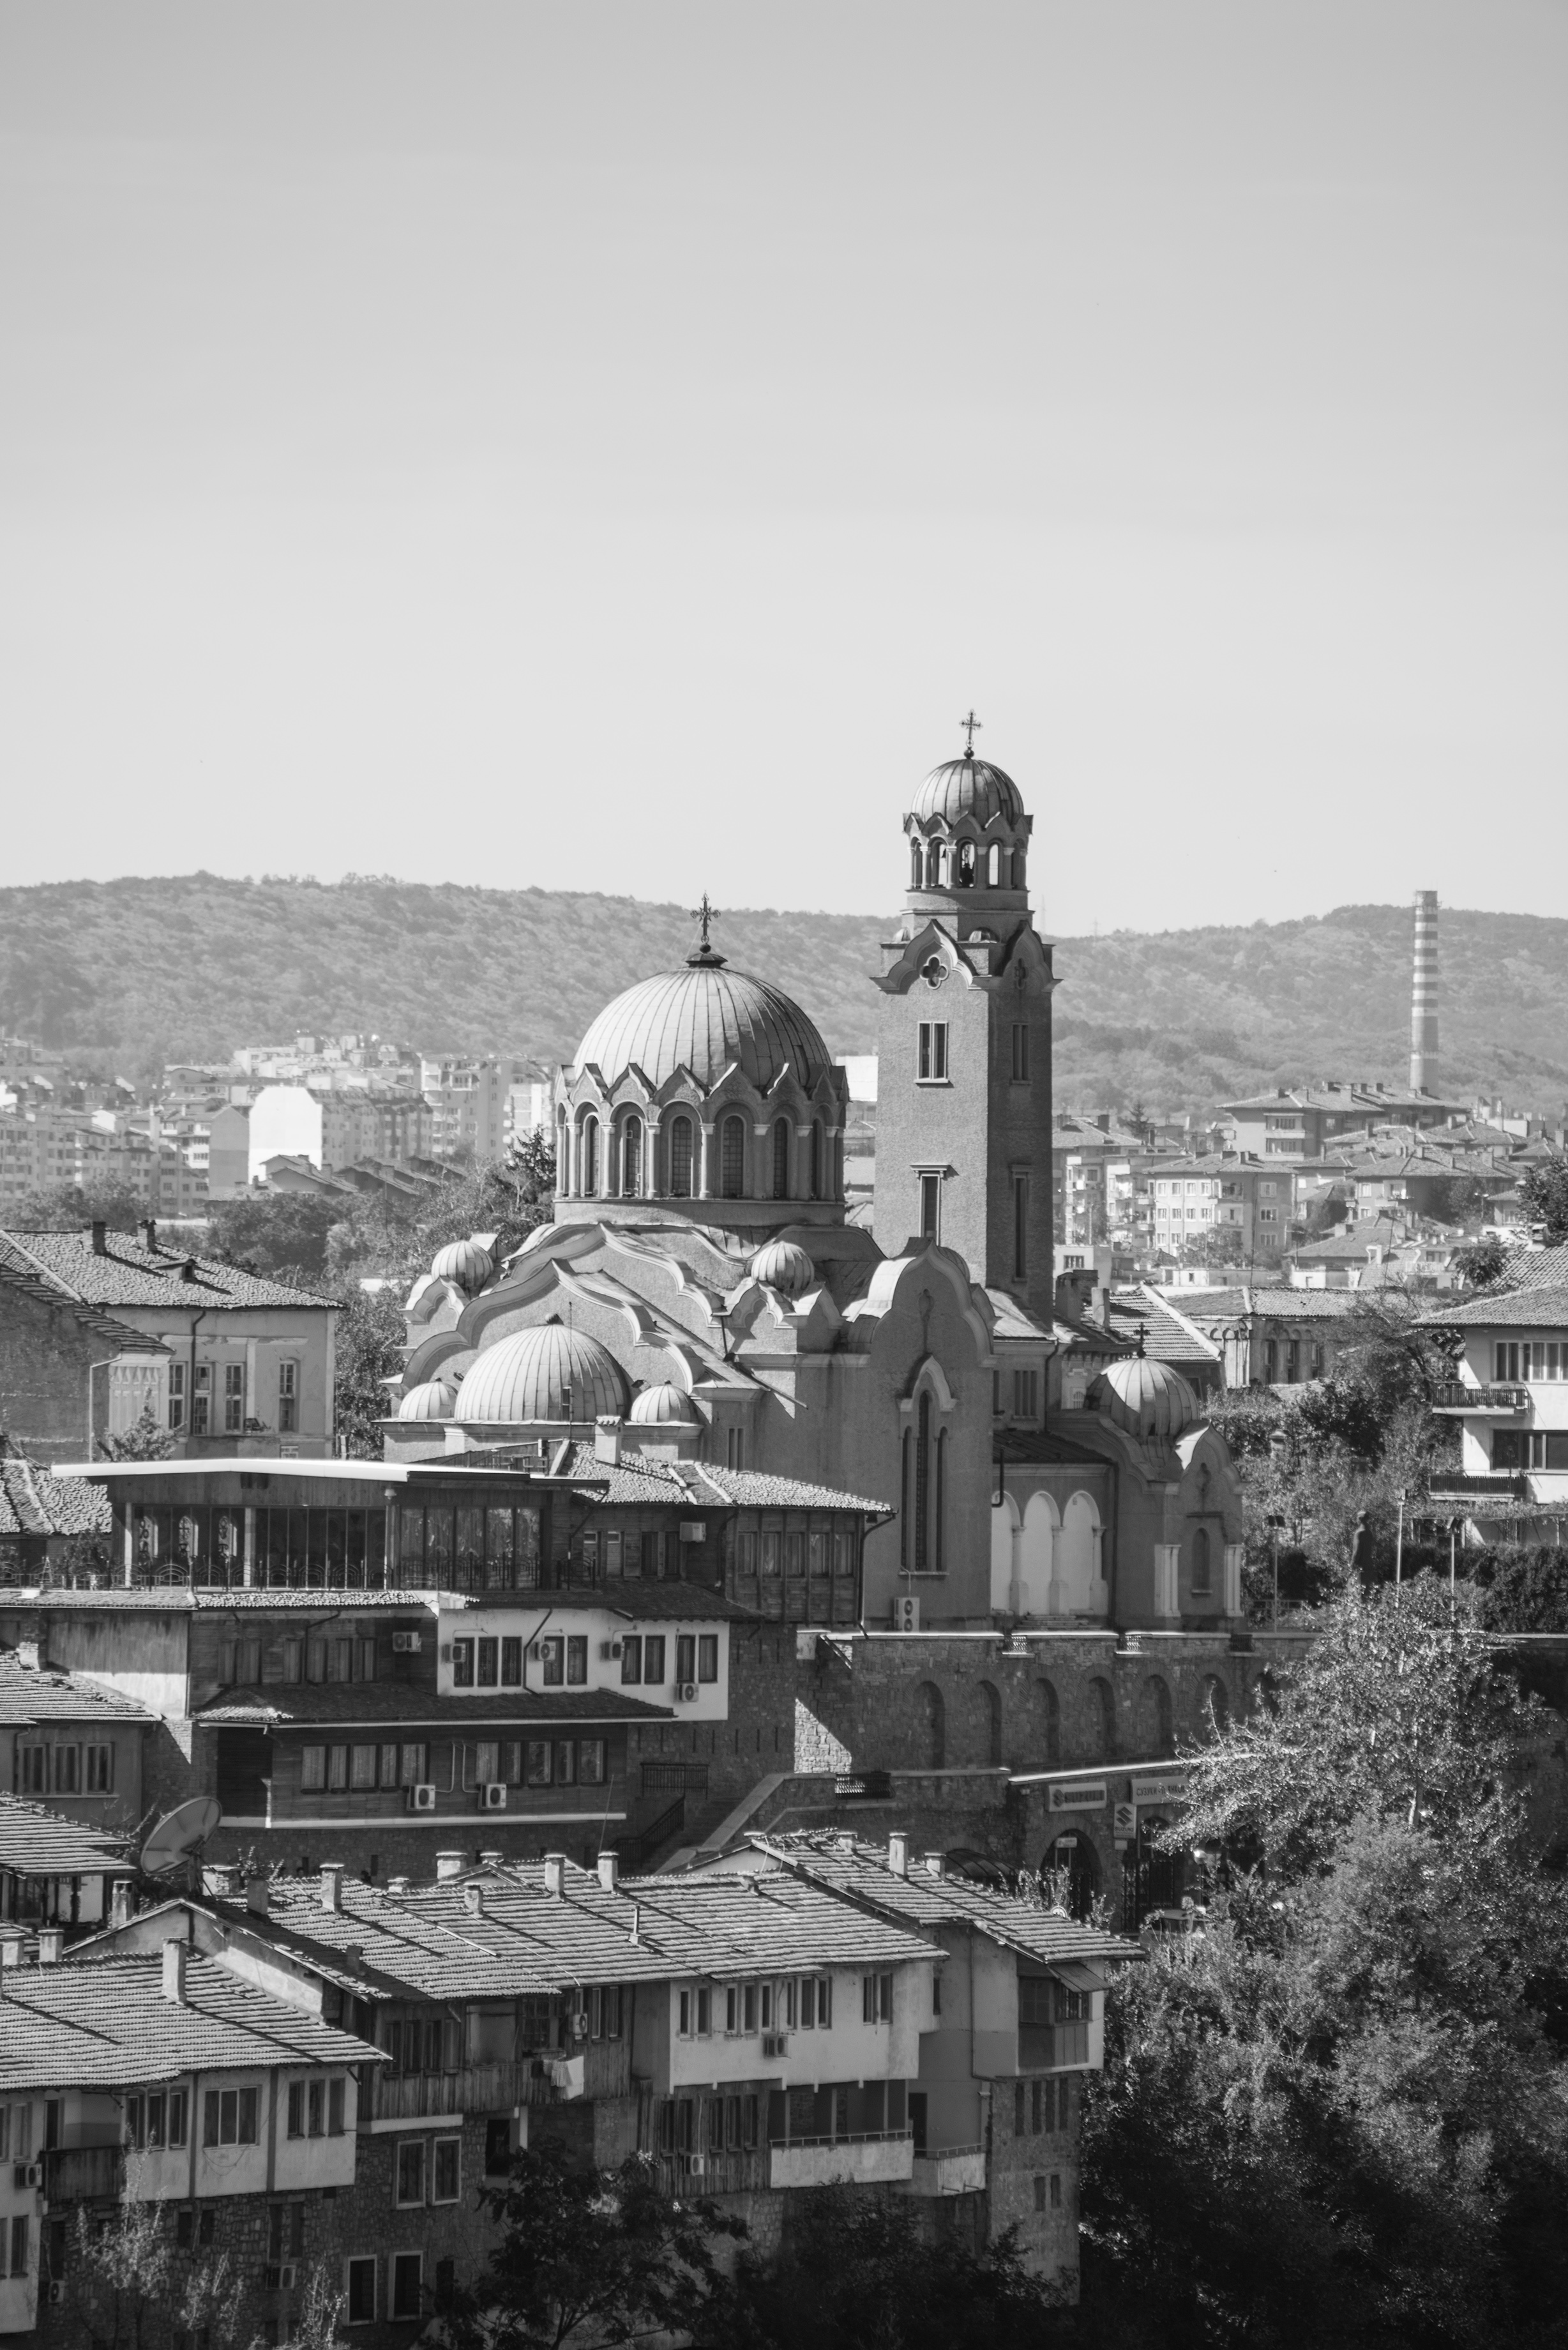
black and white, photography, house, cityscape, europe, tower, landmark, nikon, monochrome, bw, blackandwhite, blackwhite, history, nikkor, d800, 70300mm, nikond800, 70300mmf4556gvr, bulgaria, tarnovo, velikotarnovo, monochrome photography, ancient history